Bob Ainsworth

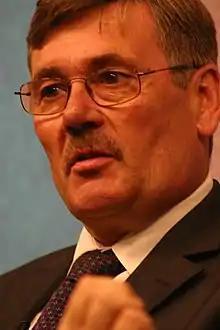
Ainsworth in 2010

Robert William Ainsworth (born 19 June 1952) is a British Labour Party politician who was the Member of Parliament (MP) for Coventry North East from 1992 to 2015, and was the Secretary of State for Defence from 2009 to 2010. Following the general election in 2010 he was the Shadow Defence Secretary, but was replaced by Jim Murphy following the election of Labour leader Ed Miliband.